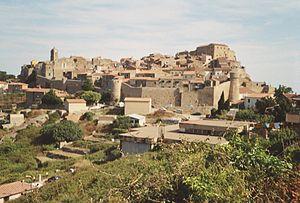
L'association I Borghi più belli d'Italia est née en mars 2001 sous l'impulsion de Conseil du tourisme de l'ANCI.